Mindhunters

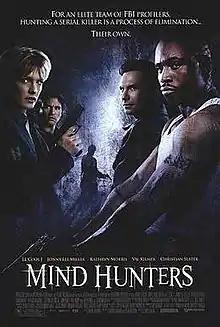
Theatrical release poster

Mindhunters is a 2004 crime slasher film directed by Renny Harlin and starring Kathryn Morris, LL Cool J, Jonny Lee Miller, Patricia Velásquez, Clifton Collins Jr., Christian Slater, and Val Kilmer. It was written by Wayne Kramer and Kevin Brodbin with an uncredited rewrite by Ehren Kruger. Unusually, the last country to receive this film was the United States in 2005, because of the film's distribution rights being changed from 20th Century Fox to Dimension Films.